Bu Zhong Yi Qi Tang

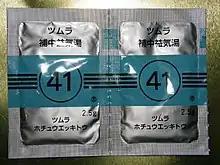

Bu Zhong Yi Qi Tang is a Chinese classic herbal formula. In Japanese kampo, it is known as "Hochū-ekki-tō" ( (it is also known as Kampo #41). It is commonly made into Chinese patent medicine.